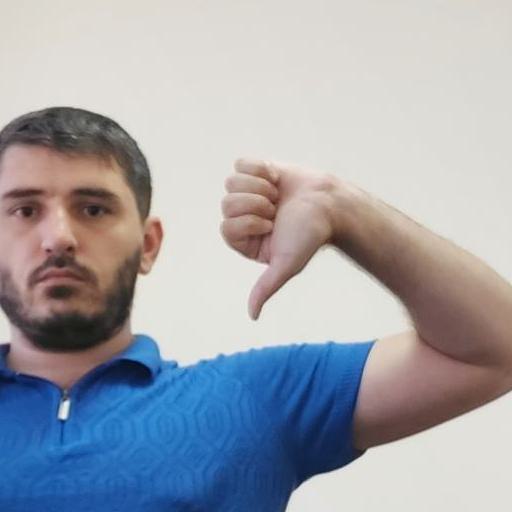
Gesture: dislike